Kobutori Jiisan

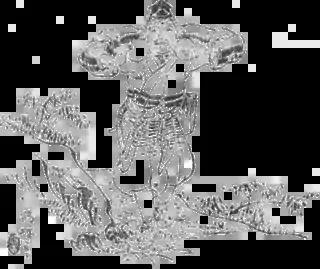
The second old man returns home with two lumps on his face

The tale is a rendition of a tale about a woodcutter (firewood-gatherer) from the early 13th-century anthology "Uji Shūi Monogatari".